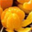
Label: orange